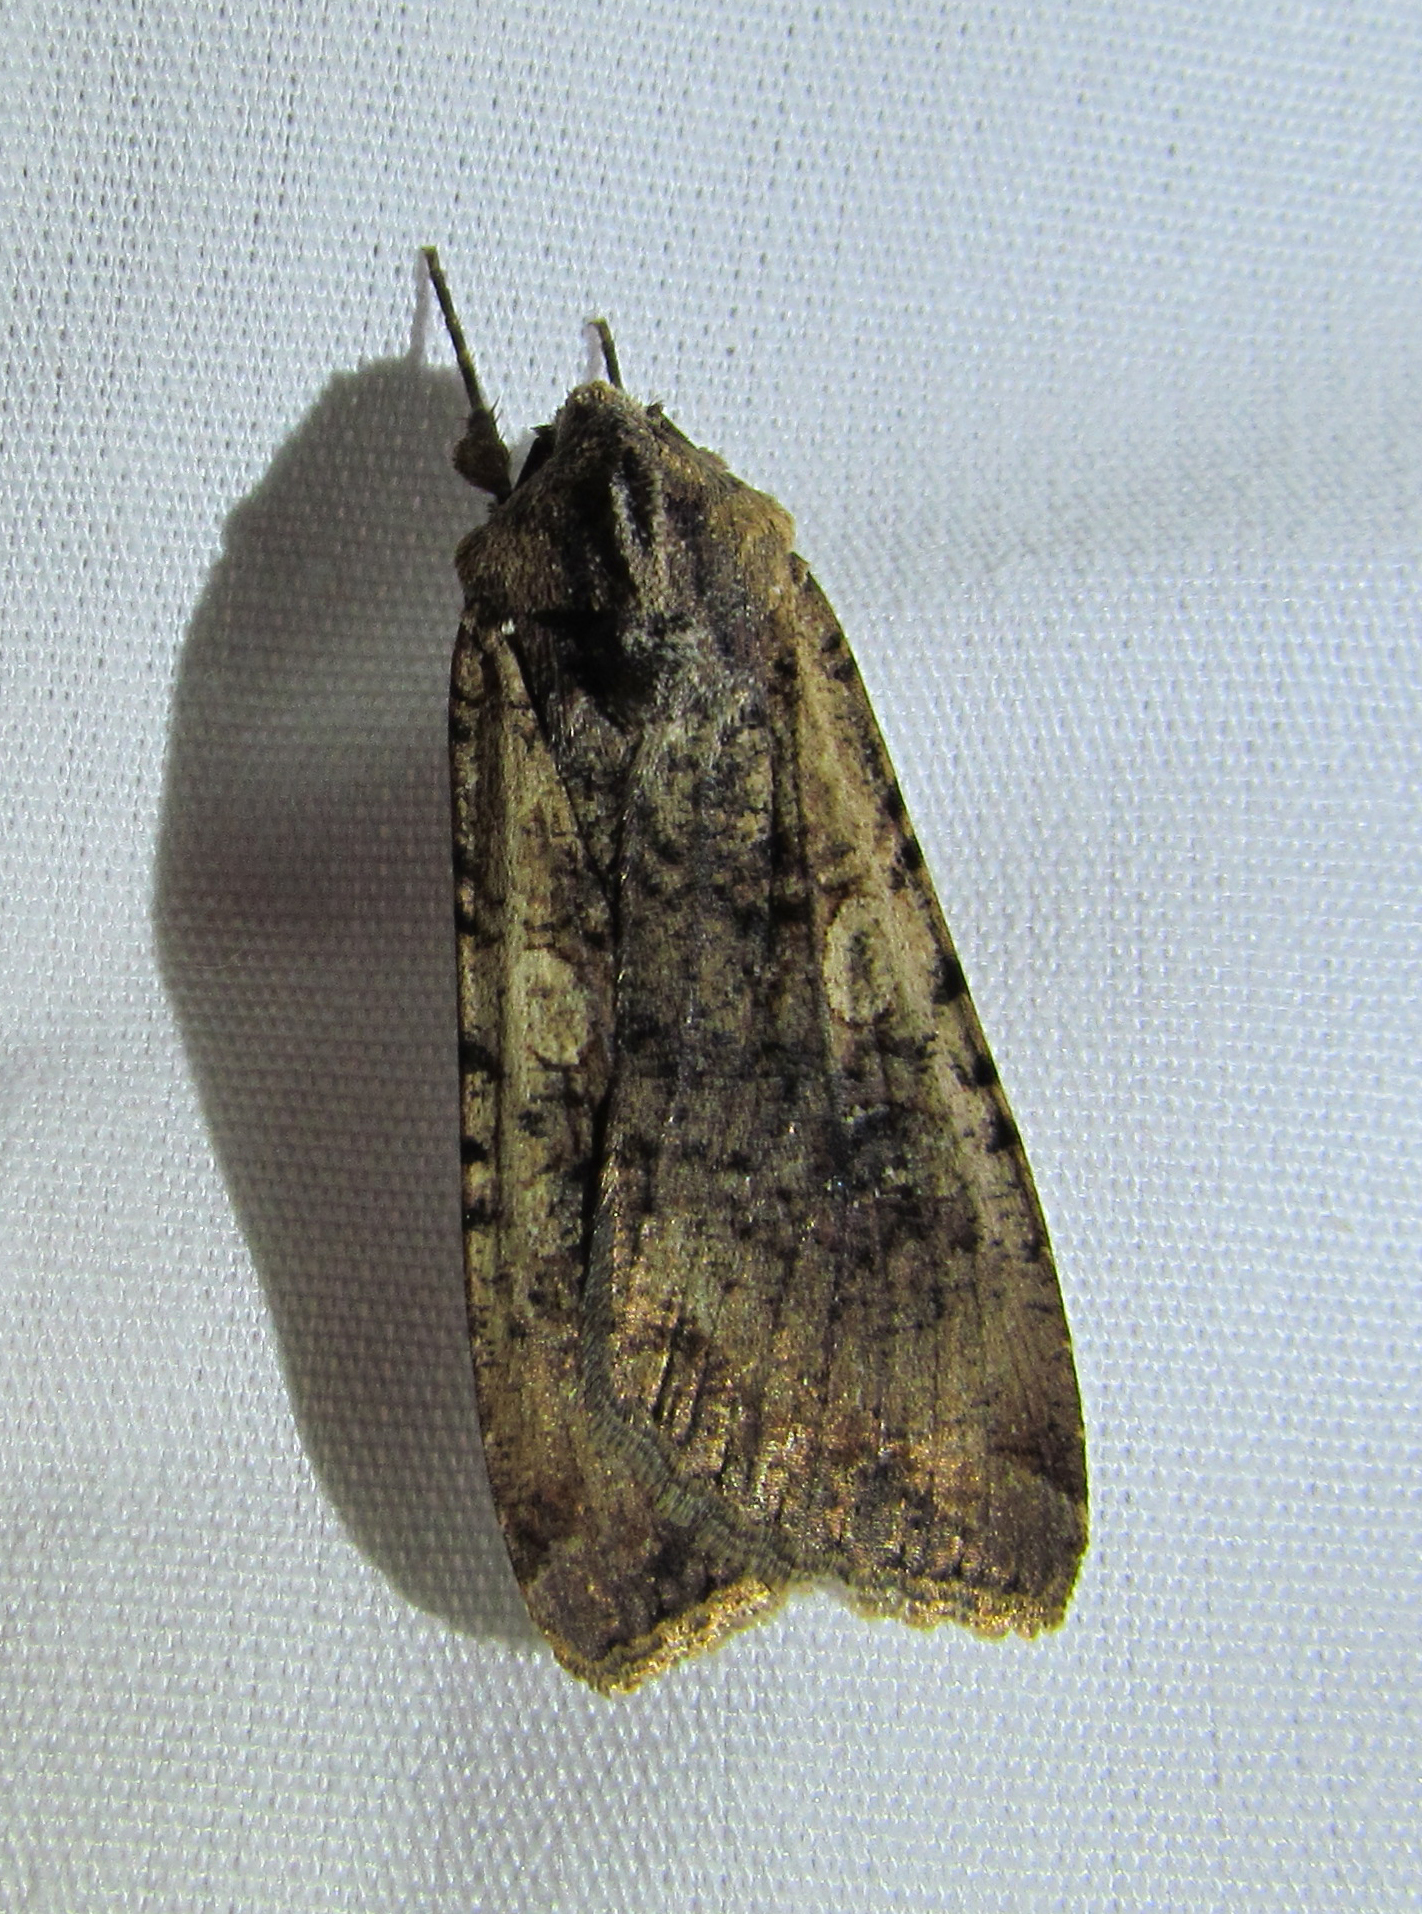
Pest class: cutworms